Foreign relations of China

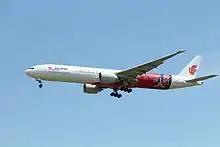
An Air China Boeing 777 in China-France 50 years anniversary livery

Since the start of the period of Reform and Opening Up in 1978, China has sought a higher profile in the UN through its permanent seat on the United Nations Security Council and other multilateral organizations.